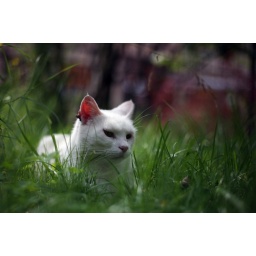
white cat in the green grass (2)